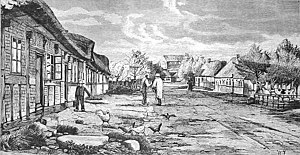
Hans Smidth
Gammel Rye i 2. halvdel af 1800-tallet, tegnet af Hans Smidth
Gammel Rye ved Silkeborg i 2. halvdel af 1800-tallet
Hans Ludvig Smidth var en dansk maler.